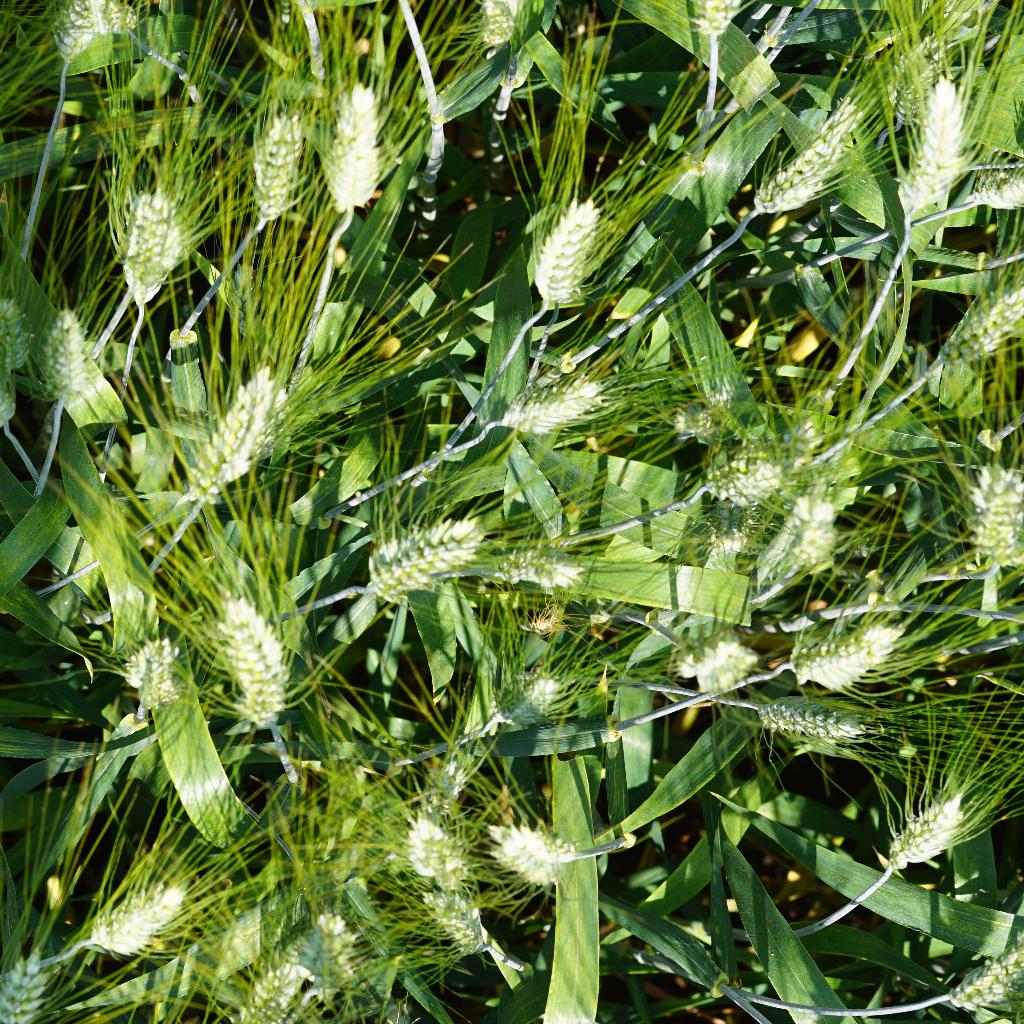
Country: France
Location: Gréoux
Wheat development stage: Filling